2023 Greece wildfires

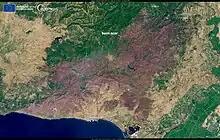
Satellite view of the aftermath of the Evros wildfire, 28 August 2023

A major fire started near the city of Alexandroupolis in eastern Western Thrace on August 21. The fire was stated to be "the largest recorded in the EU" up to this time by EU officials, with around 73.000 hectares (730 square kilometers) burnt. Most of the burnt area is concentrated in the Dadia Forest. Several migrants died when they got trapped by the flames near the Dadia Forest. As of the 28th of August the vast majority of the Dadia forest as well as the surrounding pine forests have been destroyed with more than 80,000 hectares (198,000 acres) scorched. On the island of Samothraki a power outage occurred because of the Alexandroupolis fire. The general hospital of Alexandroupolis had to evacuate its patients. The fire had almost reached the hospital.